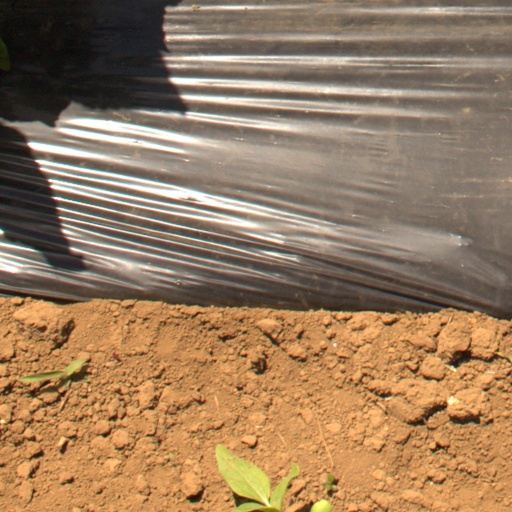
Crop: Jerusalem artichoke